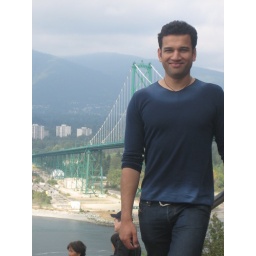
the green golden gate bridge in vancouver